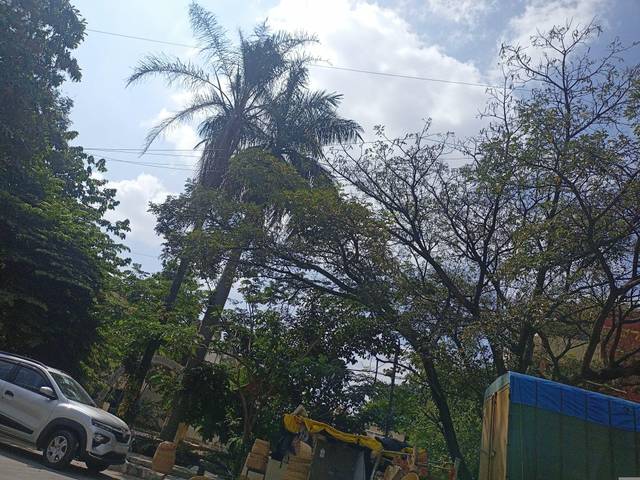
Region: India
Coordinates: 12.955, 77.574